Crisfield, Maryland

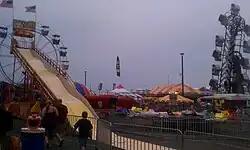
National Hard Crab Derby Fair

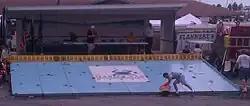
View of one of the crab races, nearing completion.

Due to Crisfield being the main access point to Smith Island, it is an area with many speakers of the unique Smith Island accent. It also serves Smith Island cake, the Maryland state dessert, in many of its restaurants.